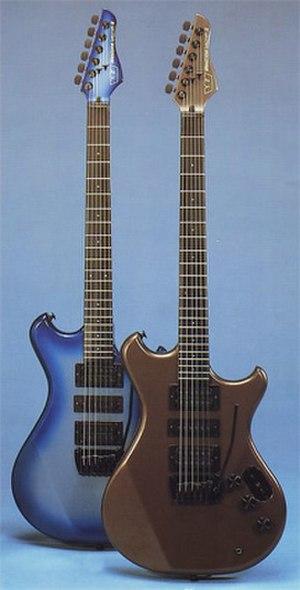
Westone est un fabricant de guitares et de guitares basses créée au milieu des années 1970.